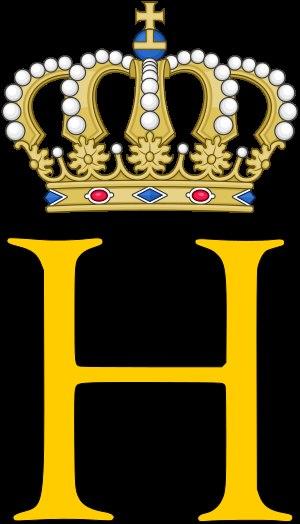
Henri, né le 16 avril 1955 à Betzdorf au Luxembourg, est grand-duc de Luxembourg depuis l'abdication en 2000 de son père, le grand-duc Jean.